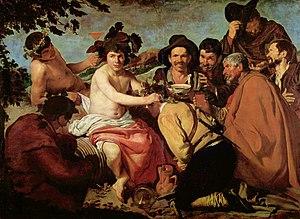
Les proverbes vignerons ont servi à l'élaboration d'un calendrier pour les travaux de viticulture et de vinification dans les régions viticoles françaises.